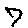
Label: 7